Tamara Tchinarova

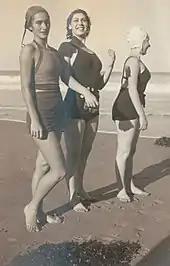
Tamara Tchinarova (left) and Nina Youshkevitch (centre) standing with an unknown woman at Bungan Beach, NSW, 1936 or 1937

In Paris, choreographer George Balanchine noticed Tchinarova and her classmates, and chose them for dance performances in operetta productions, notably, "Orpheus in the Underworld."